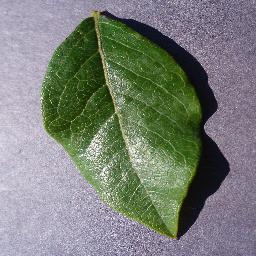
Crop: blueberry
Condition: healthy